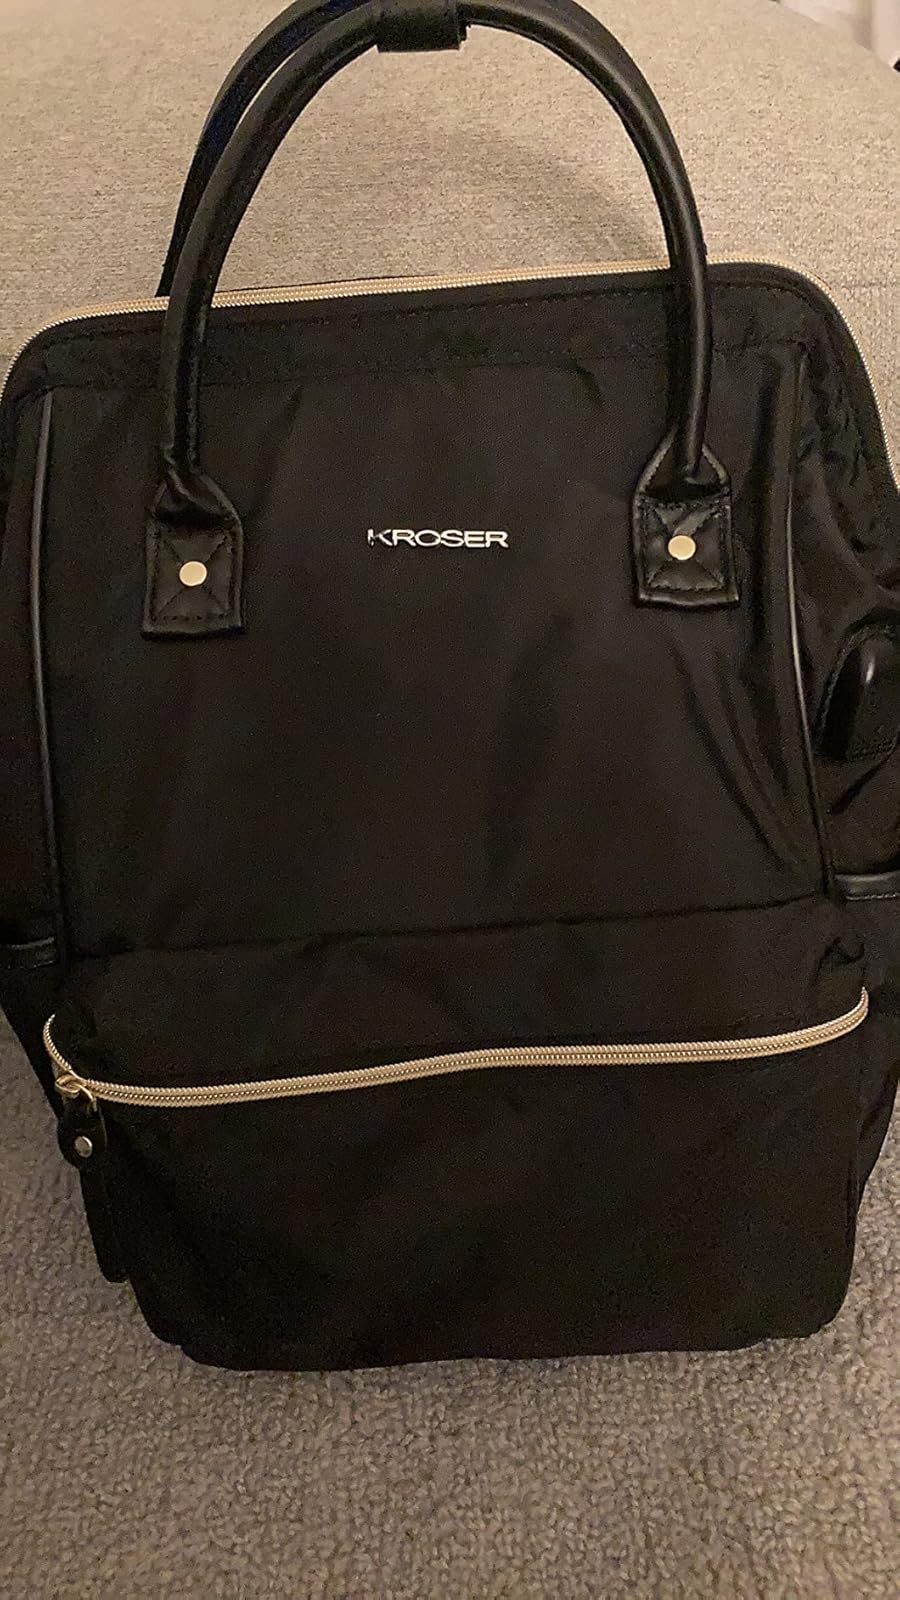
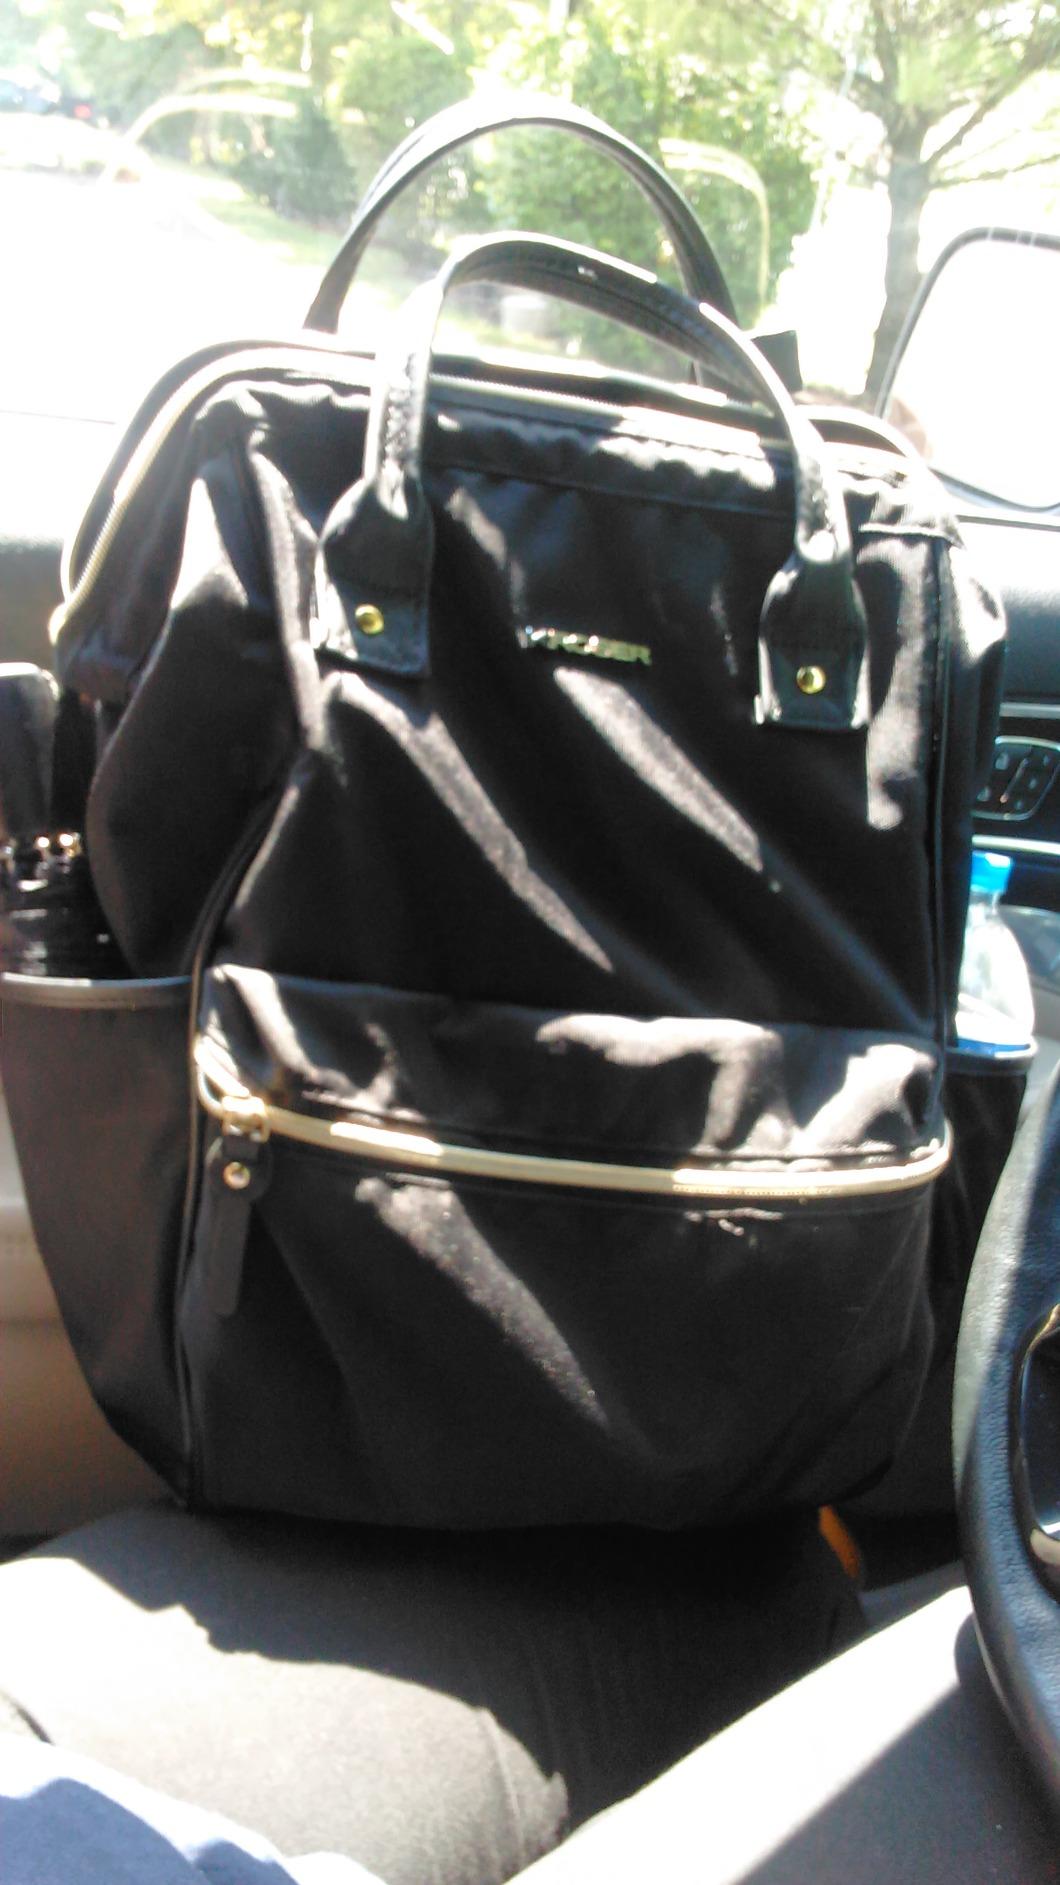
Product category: bag
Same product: yes